Over-arm

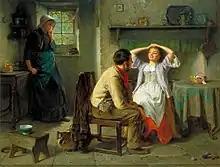
A study in body language: Haynes King's "Jealousy and Flirtation"

An over-arm position is a body position in which a person's arms are extended over their shoulders or behind their head. This may take place, for example, during work or sporting activity, and is used in stretching exercises or during meditation besides other activities. In wrestling, for example, nelson holds are over-arm holds, in a contest for physical dominance. In cricket, Overarm bowling is the norm. Also, in law enforcement, the raising of the arms above or behind the head is a gesture of surrender or submission, as it is in a military situation.